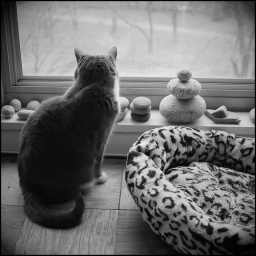
Coconut the cat likes to hang out by the window and look out at the world from her pentouse.